Dickinson County Courthouse and Jail

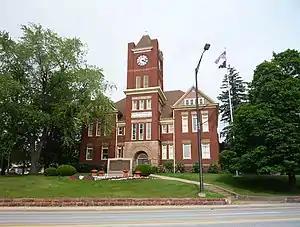
Courthouse (jail behind trees)

The Dickinson County Courthouse and Jail is an historic complex of governmental buildings located at 700 South Stephenson Avenue in Iron Mountain, Michigan. On May 15, 1980, the complex was added to the National Register of Historic Places.